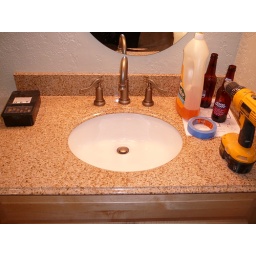
I just fell in love with this sink and faucet. The granite actually matches the granite tile in the kitchen and the upstairs bathroom!